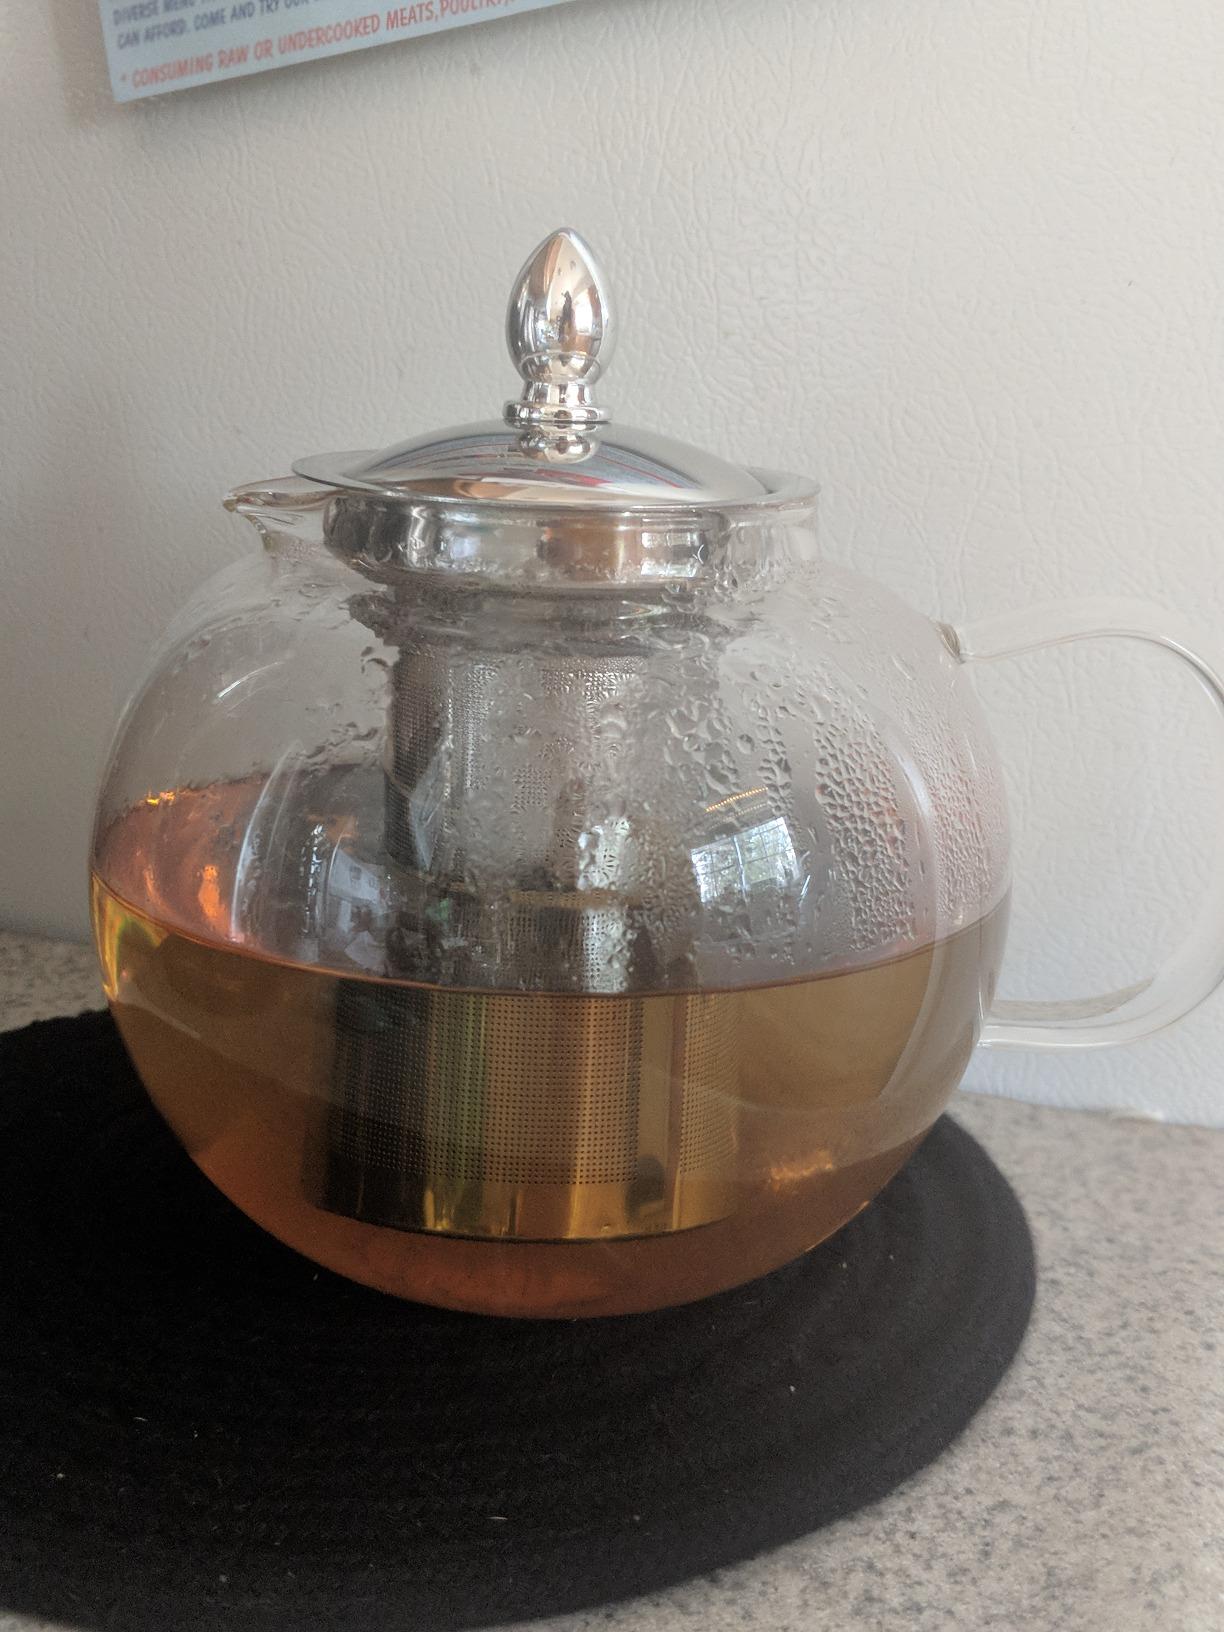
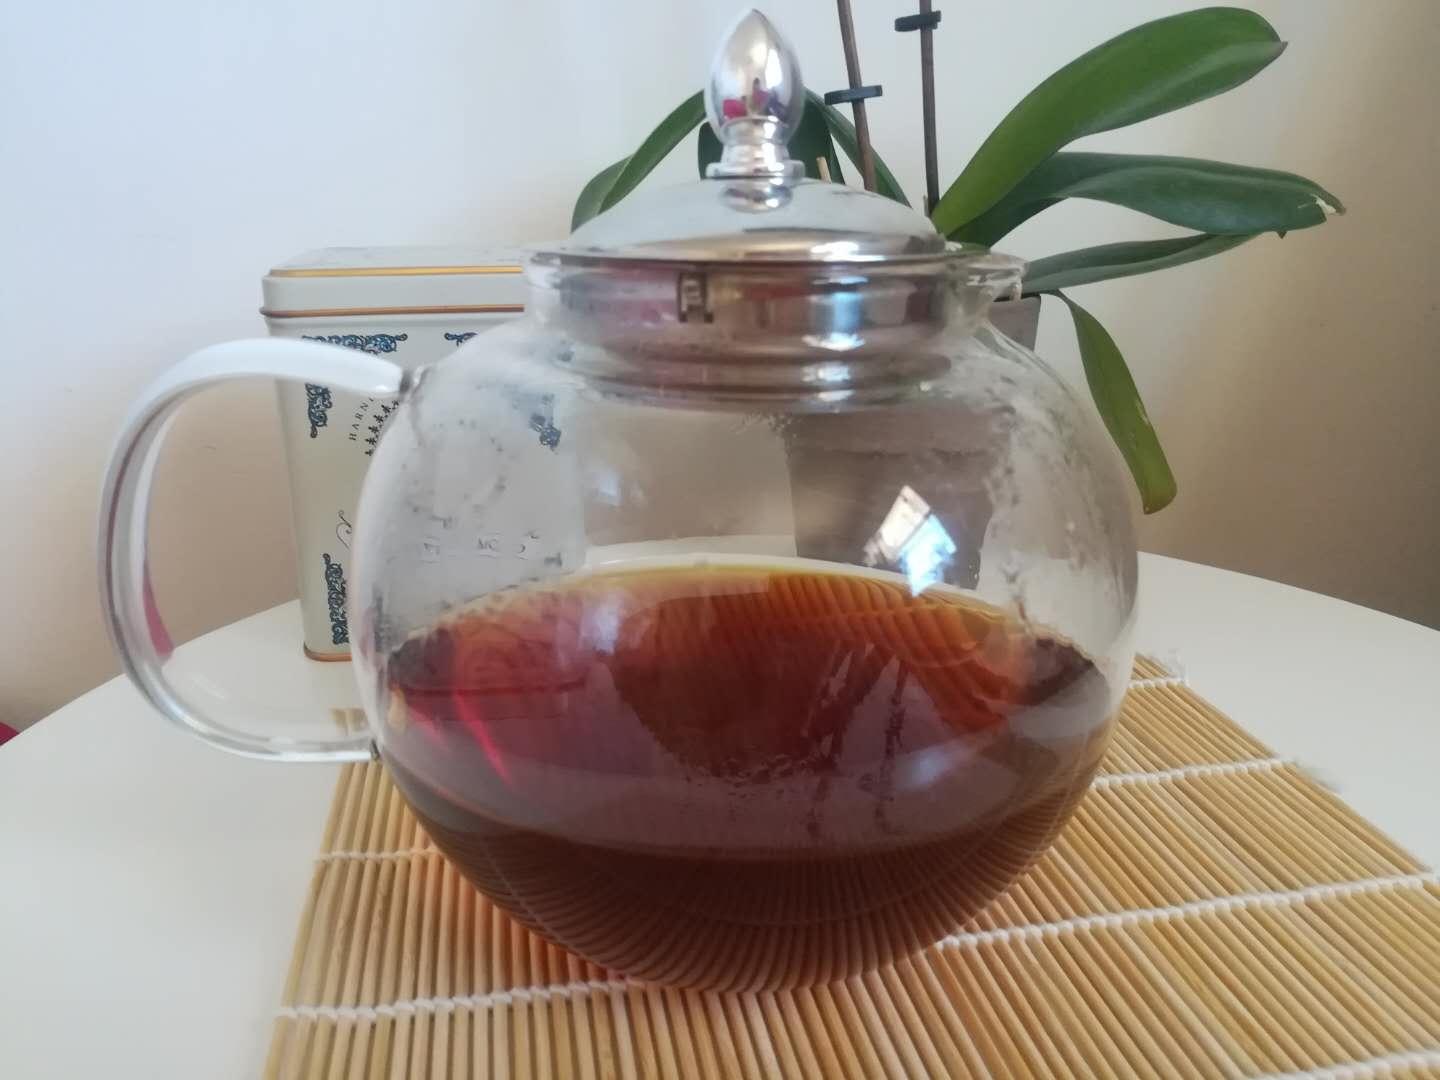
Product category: items_kettle
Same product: yes